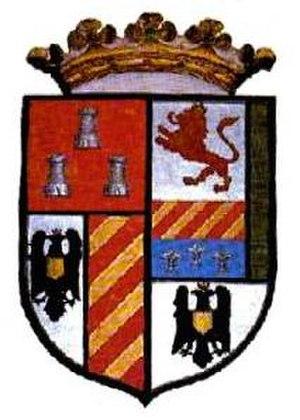
Frechilla est une commune espagnole de la province de Palencia, dans la communauté autonome de Castille-et-León.